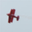
Label: airplane